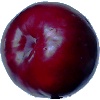
Label: Plum 2